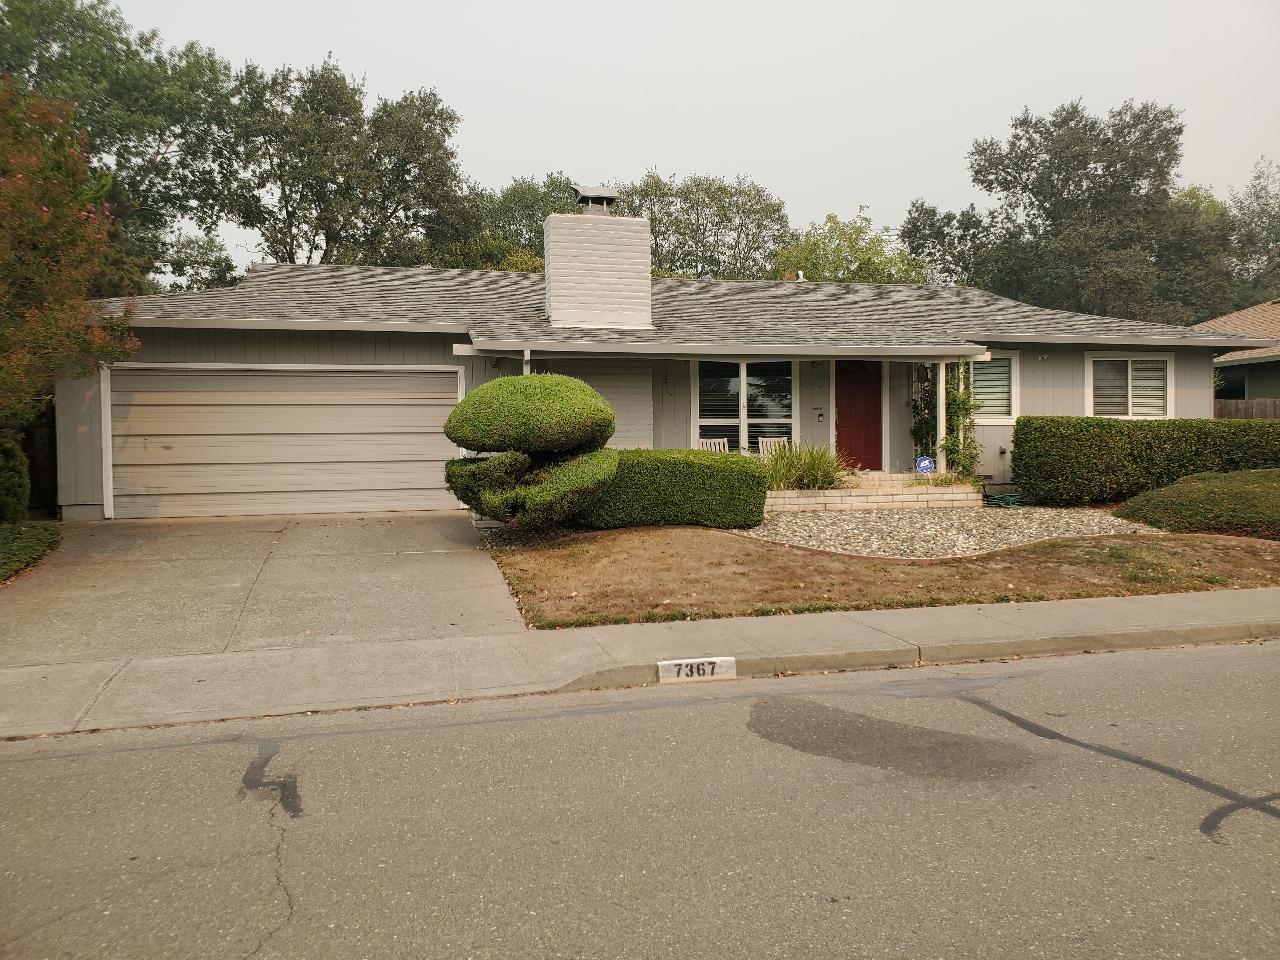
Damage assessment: no_damage